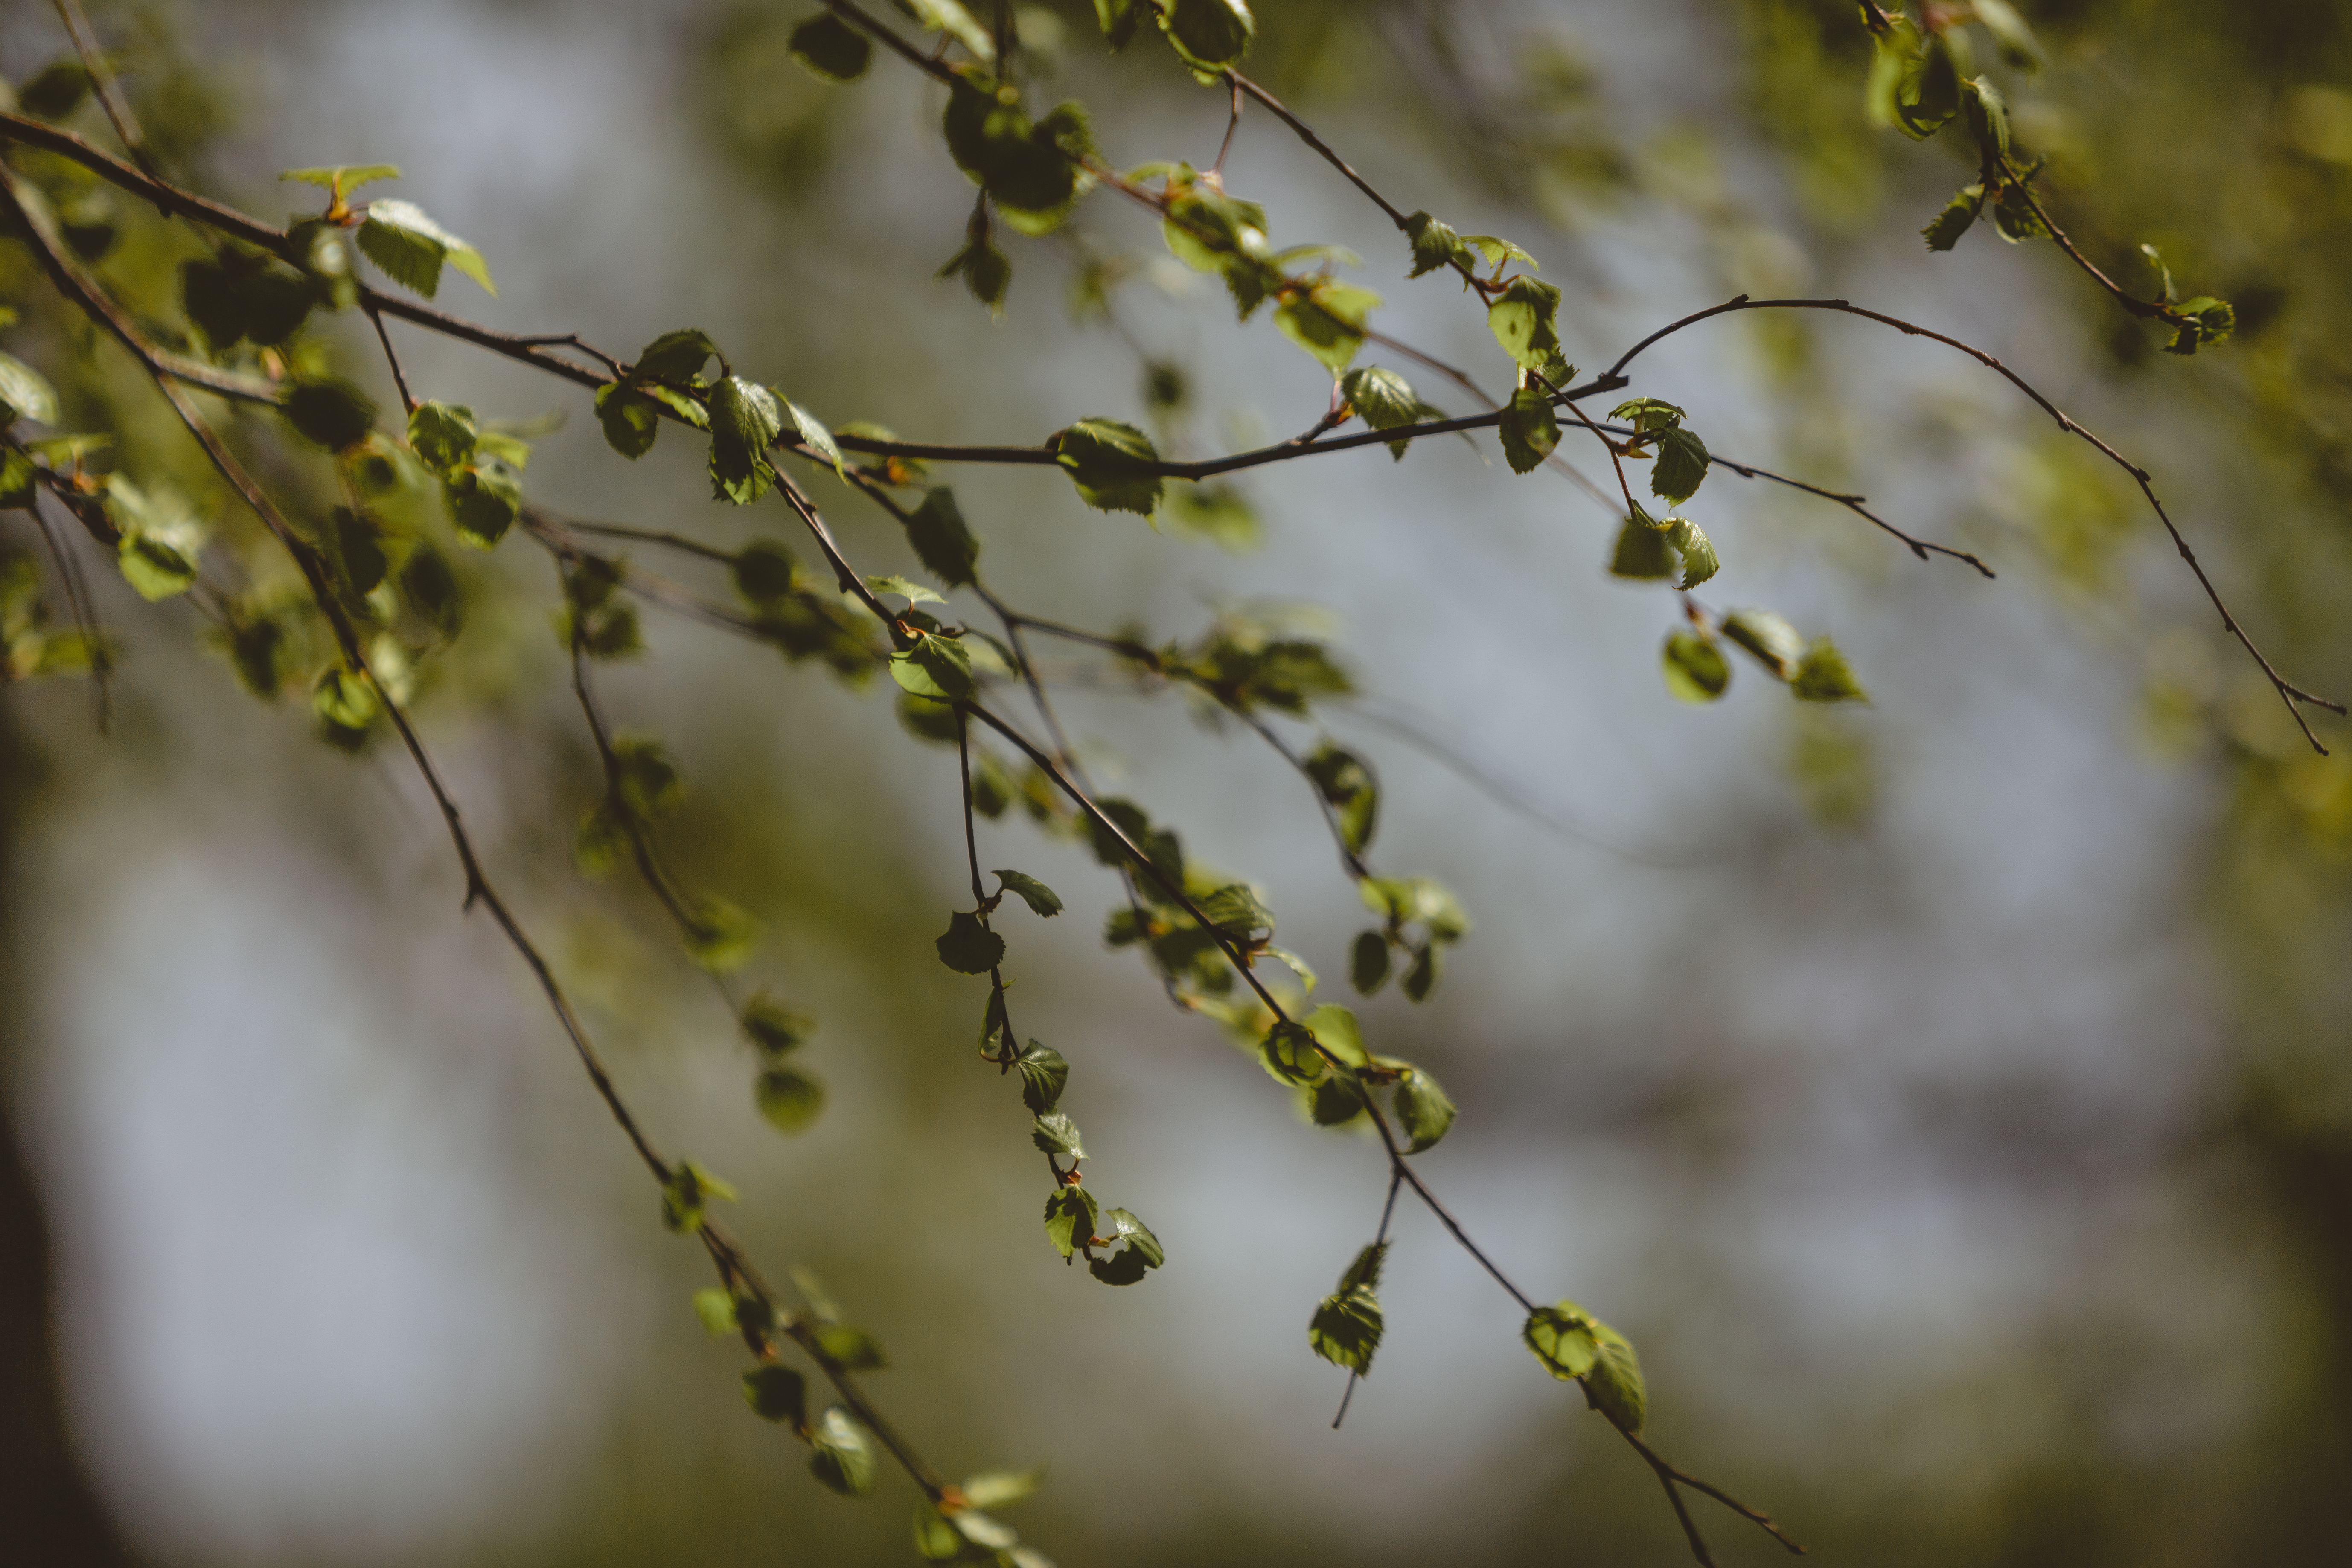
tree, nature, grass, branch, blossom, plant, stem, sunlight, leaf, flower, spring, green, birch, autumn, botany, flora, season, fauna, twig, close up, leaves, macro photography, plant stem, woody plant, thorns spines and prickles